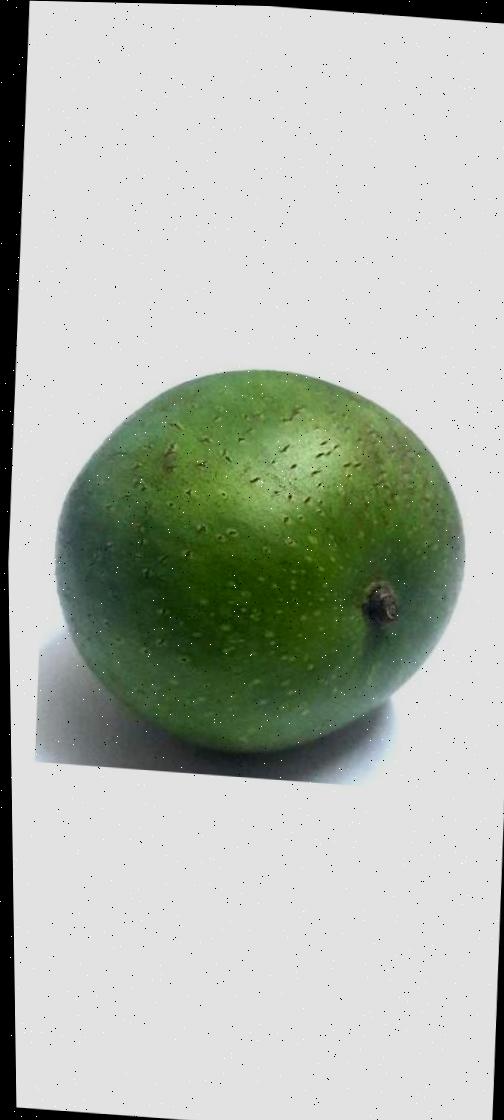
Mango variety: Ashshina Zhinuk